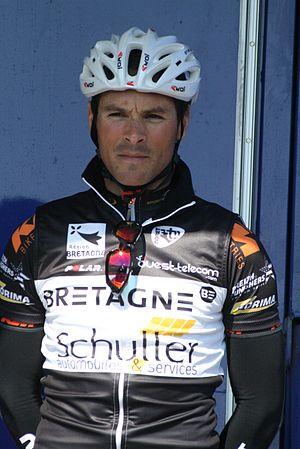
Présentation des coureurs au départ de la première étape Stéphane Bonsergent